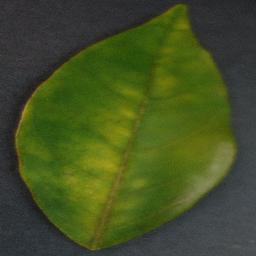
Label: Orange___Haunglongbing_(Citrus_greening)